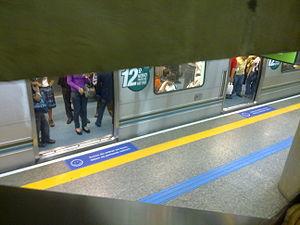
Brigadeiro est une station de la ligne 2 du métro de São Paulo.